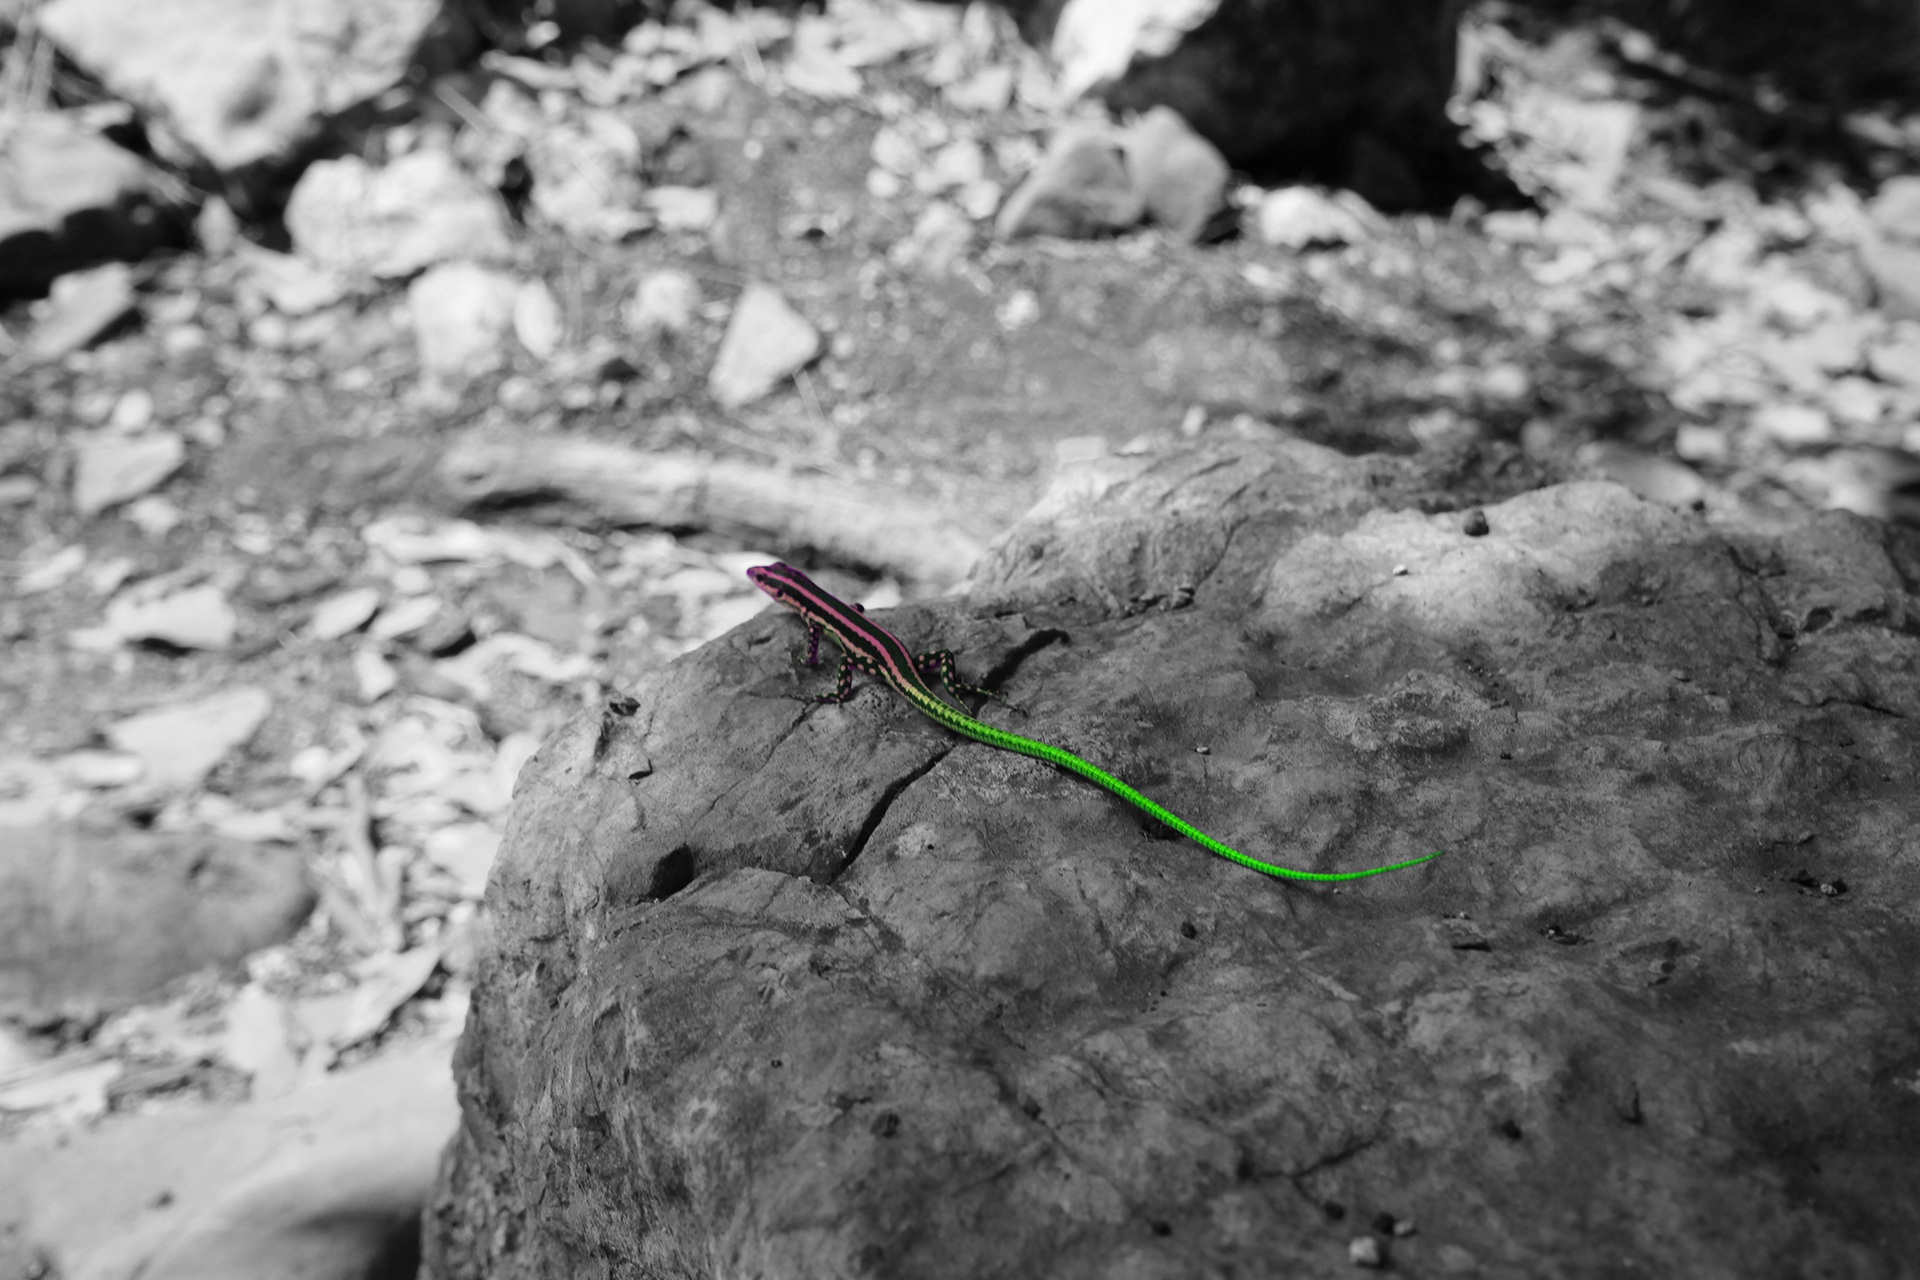
rock, black and white, color, soil, colorful, monochrome, lizard, geology, monochrome photography, geological phenomenon